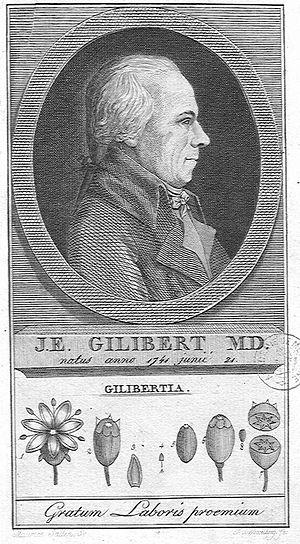
Jean-Emmanuel Gilibert, né le 21 juin 1741 à Lyon et mort le 2 septembre 1814 dans cette même ville, est un homme politique et un botaniste français.
Ils sont de Lyon ou ont marqué la ville de leur influence :